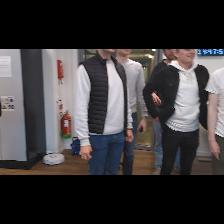
Label: Human